Bush Tower

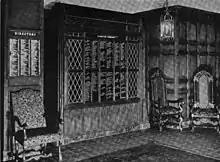
Directory board

The tower's lowest three floors were planned for the comfort and convenience of buyers visiting New York. These floors were modeled after a traditional large metropolitan private club and housed the International Buyers Club, which a brochure from the club described as containing "that mysterious element called 'atmosphere' and 'social standing'". Merchants and buyers from any accredited firm, domestic or foreign, could join for free. The floors were also designed to be "welcoming of women members"; at the time, salespersons were mostly men, but there were a growing number of saleswomen. It was intended as a refuge for buyers who wanted to take a break from the sales representatives on the upper stories, and solicitation was therefore prohibited on these floors. The club lasted only until about 1921, when it was converted into the Old Town Tavern, but the design remained in place over the following century.